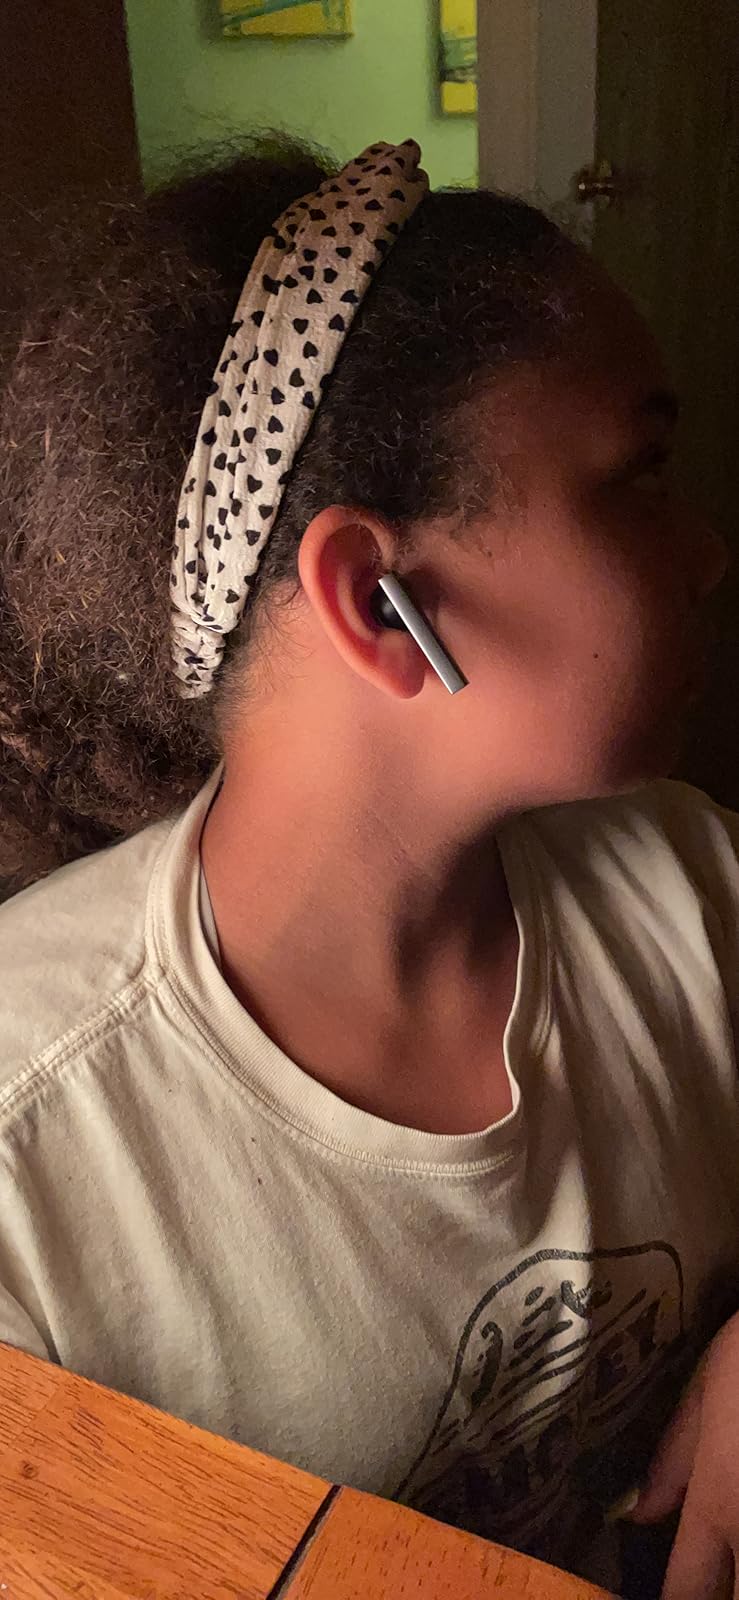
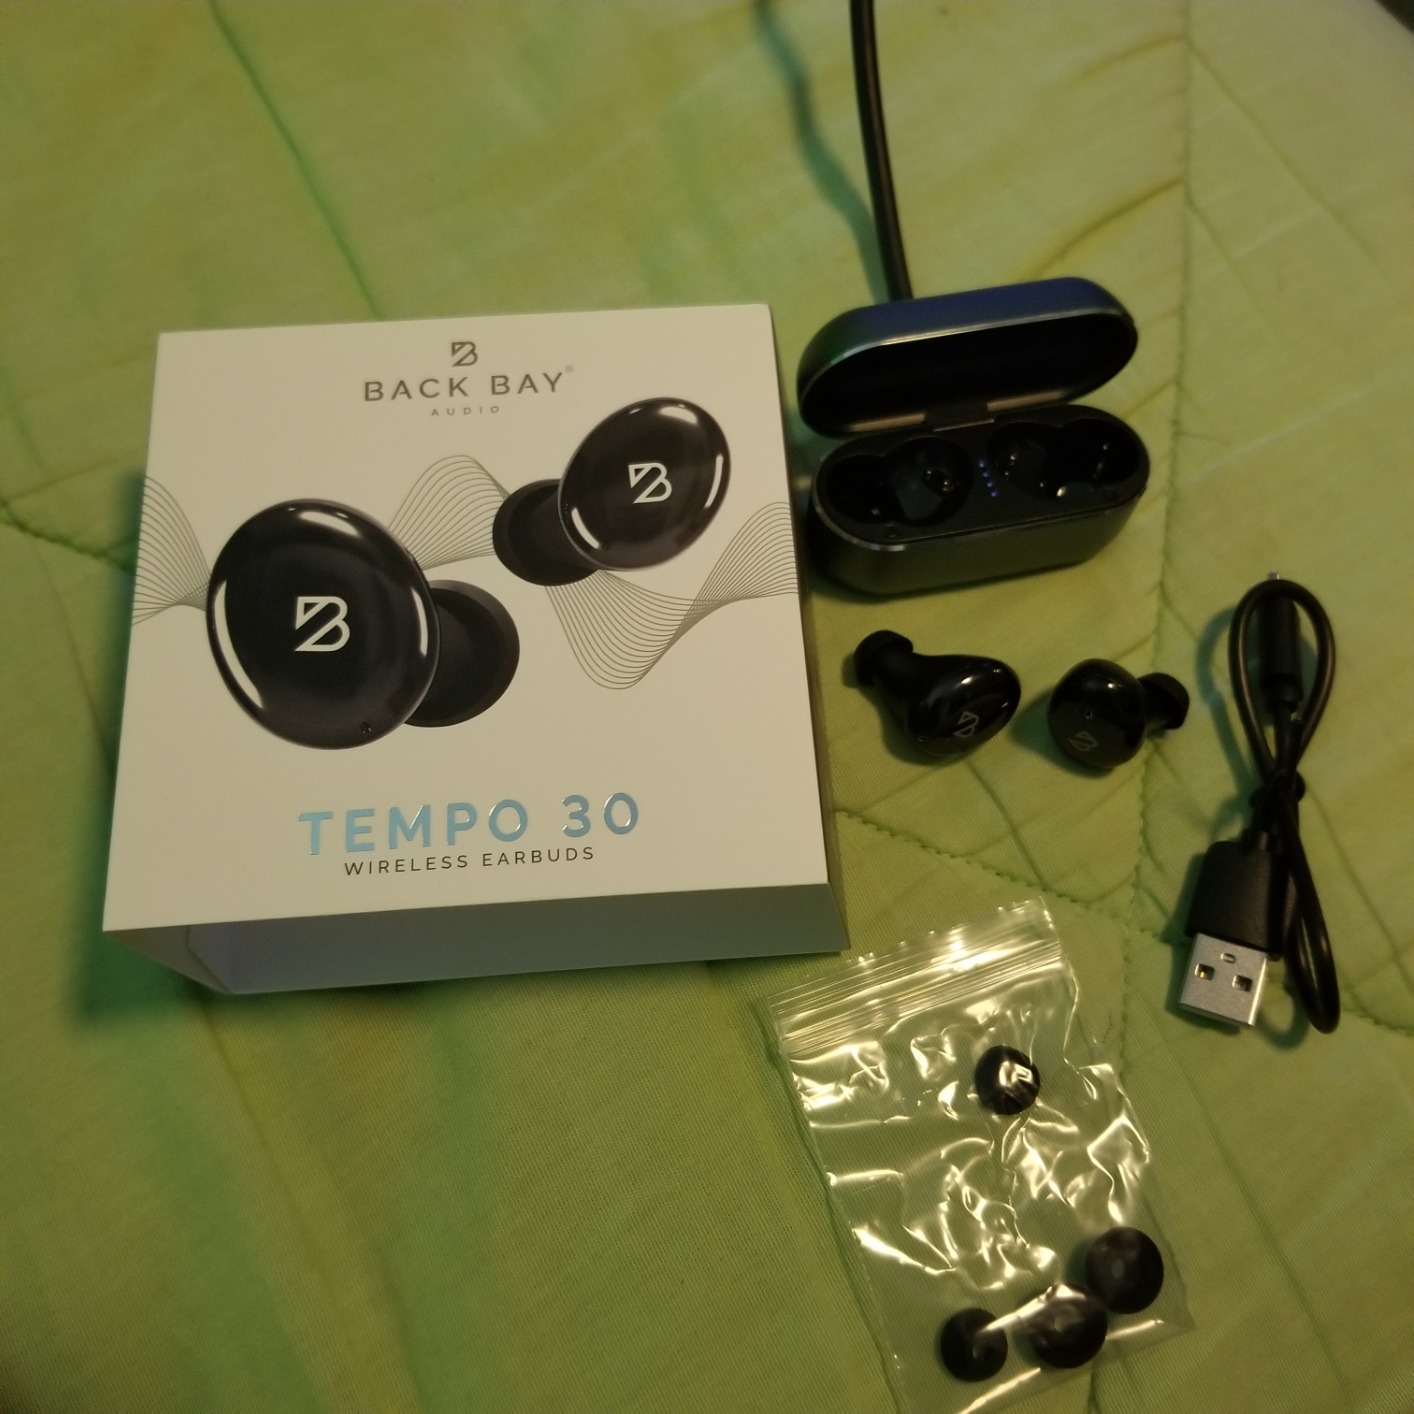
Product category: earbuds
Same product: no